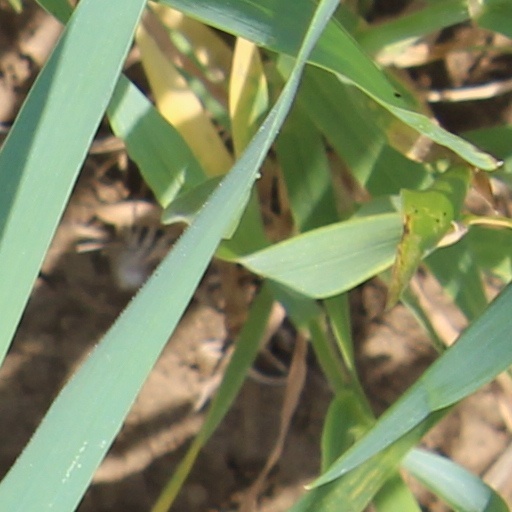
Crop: wheat